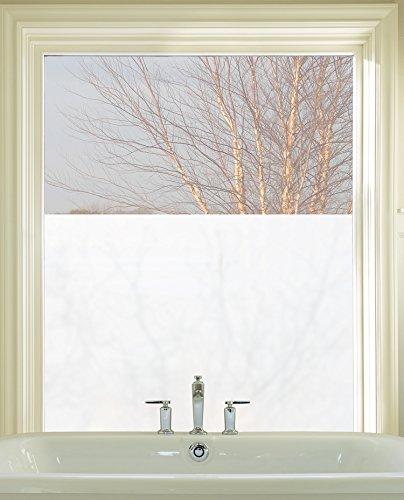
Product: ARTSCAPE Etched Glass 24" x 36" Window Film, 24-by-36-Inch
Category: Home & Kitchen | Home Décor | Window Treatments | Window Stickers & Films | Window Films
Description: Patterns repeat to cover any size window.
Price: $12.99
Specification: ProductDimensions:72x36x0inches|ItemWeight:11.2ounces|ShippingWeight:12.2ounces(Viewshippingratesandpolicies)|Manufacturer:Artscape|ASIN:B000Q3PRYA|DomesticShipping:ItemcanbeshippedwithinU.S.|InternationalShipping:ThisitemcanbeshippedtoselectcountriesoutsideoftheU.S.LearnMore|ShippingAdvisory:Thisitemmustbeshippedseparatelyfromotheritemsinyourorder.Additionalshippingchargeswillnotapply.|Itemmodelnumber:01-0121